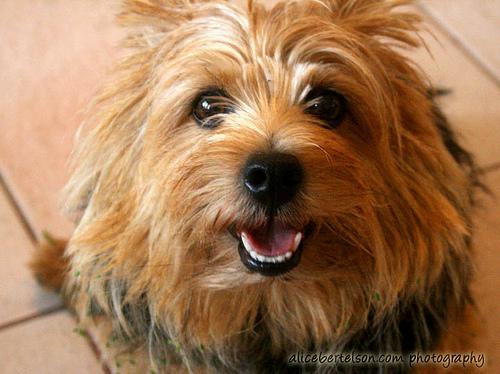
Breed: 203-n000016-Norwich_terrier